Armenian genocide

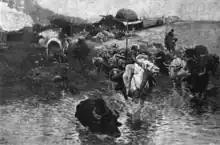
Column of people and domestic animals carrying bundles

The presence of Armenians in Anatolia has been documented since the sixth century BCE, about 1,500 years before the arrival of Turkmens under the Seljuk dynasty. The Kingdom of Armenia adopted Christianity as its national religion in the fourth century CE, establishing the Armenian Apostolic Church. Following the end of the Byzantine Empire in 1453, two Islamic empires—the Ottoman Empire and the Iranian Safavid Empire—contested Western Armenia, which was permanently separated from Eastern Armenia (held by the Safavids) by the 1639 Treaty of Zuhab. The Ottoman Empire was multiethnic and multireligious, and its millet system offered non-Muslims a subordinate but protected place in society. Sharia law encoded Islamic superiority but guaranteed property rights and freedom of worship to non-Muslims ("dhimmis") in exchange for a special tax.